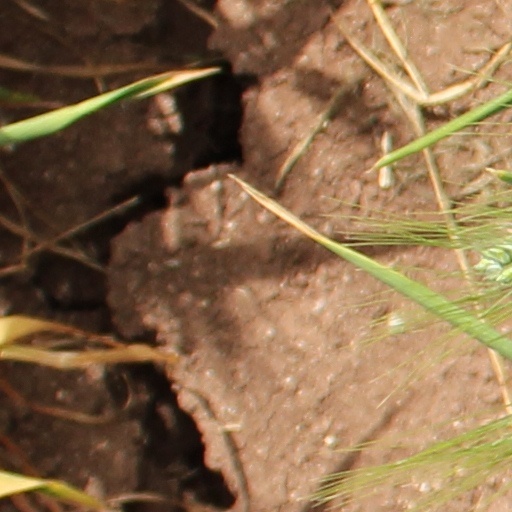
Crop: wheat